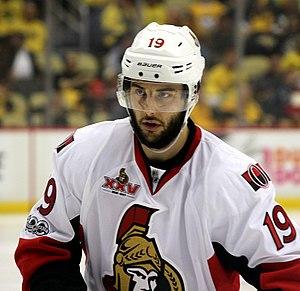
Derick Brassard est un joueur professionnel canadien de hockey sur glace. Il évolue au poste de centre.